Wazed Gazi

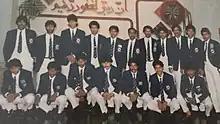
Gazi (standing sixth from right) with the Bangladesh national team in 1987.

In 1957, Ali joined Sporting Union in the First Division of the Calcutta League on the recommendation of local trainer, Ramani Sarkar. He spent four years at the club, before joining Kolkata Mohammedan in 1962.